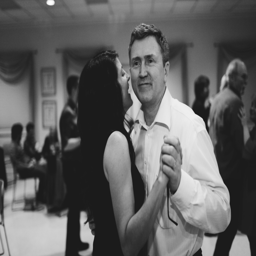
dancing with person at the wedding of our eldest daughter , to person